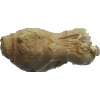
Label: ginger_root